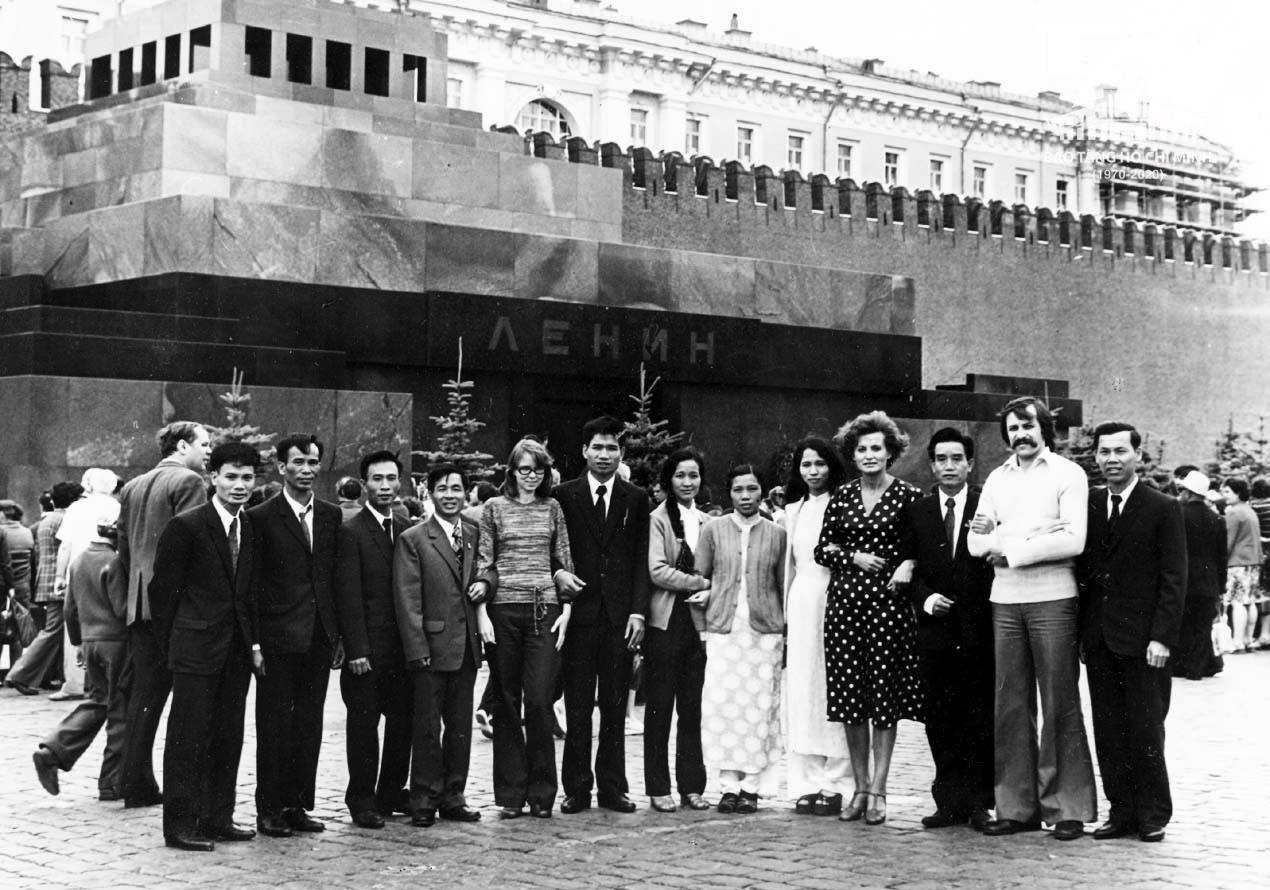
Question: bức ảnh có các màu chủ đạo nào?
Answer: màu trắng và màu đen